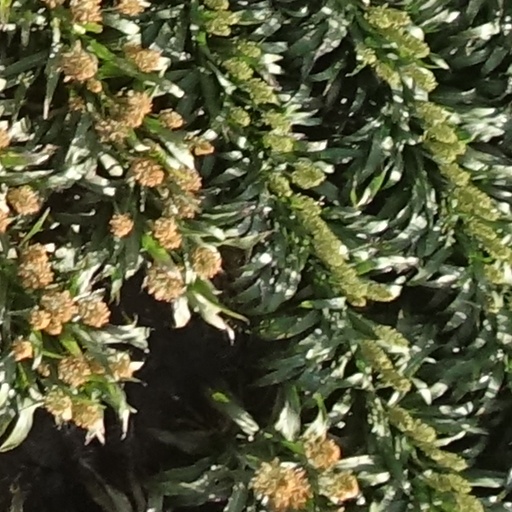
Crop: sorghum